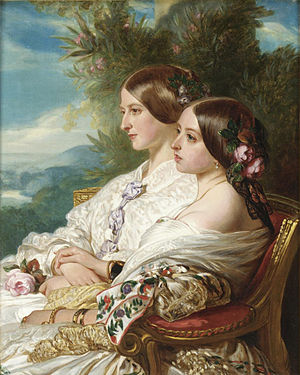
Viktoria af Sachsen-Coburg-Saalfeld-Koháry
Viktoria af Sachsen-Coburg-Saalfeld-Koháry var en tysk–ungarsk prinsesse, der giftede sig ind i det franske kongehus, og hvis søn giftede sig ind i det brasilianske kejserhus.